Sodium bicarbonate

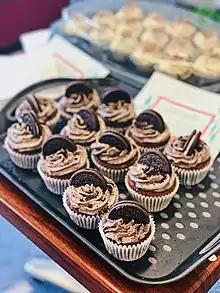
Cupcakes baked with baking soda as a raising agent

Sodium bicarbonate (IUPAC name: sodium hydrogencarbonate), commonly known as baking soda or bicarbonate of soda (or simply "bicarb" especially in the UK) is a chemical compound with the formula NaHCO. It is a salt composed of a sodium cation (Na) and a bicarbonate anion. Sodium bicarbonate is a white solid that is crystalline but often appears as a fine powder. It has a slightly salty, alkaline taste resembling that of washing soda (sodium carbonate). The natural mineral form is nahcolite, although it is more commonly found as a component of the mineral trona.